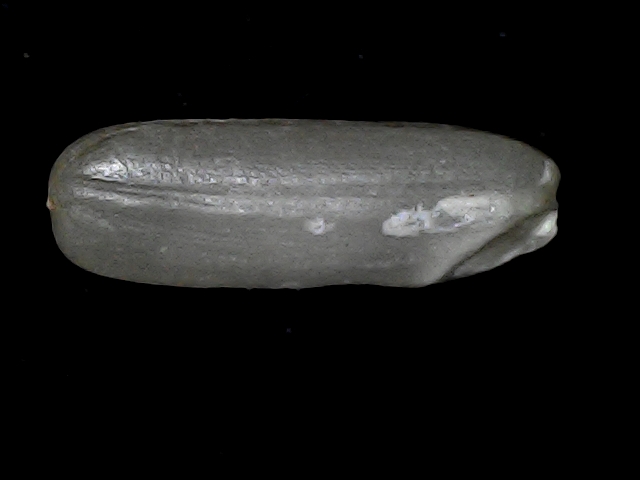
Rice variety: BD75